Fien van Eynde

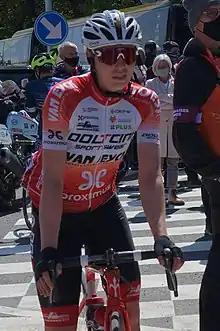
Fien van Eynde in 2021

Fien van Eynde (born 8 September 1998) is a Belgian professional racing cyclist, who currently rides for UCI Women's Continental Team . She rode in the women's road race event at the 2020 UCI Road World Championships.